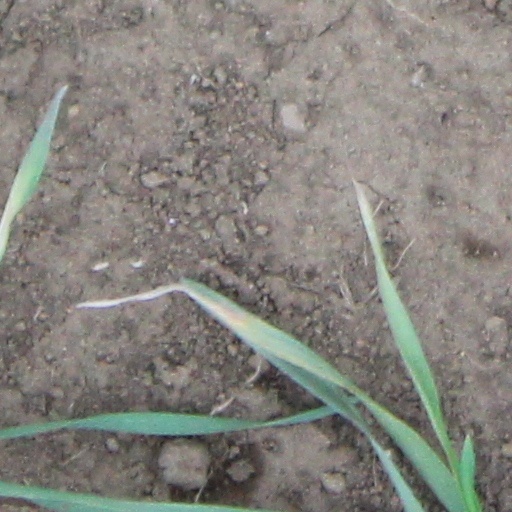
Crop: wheat